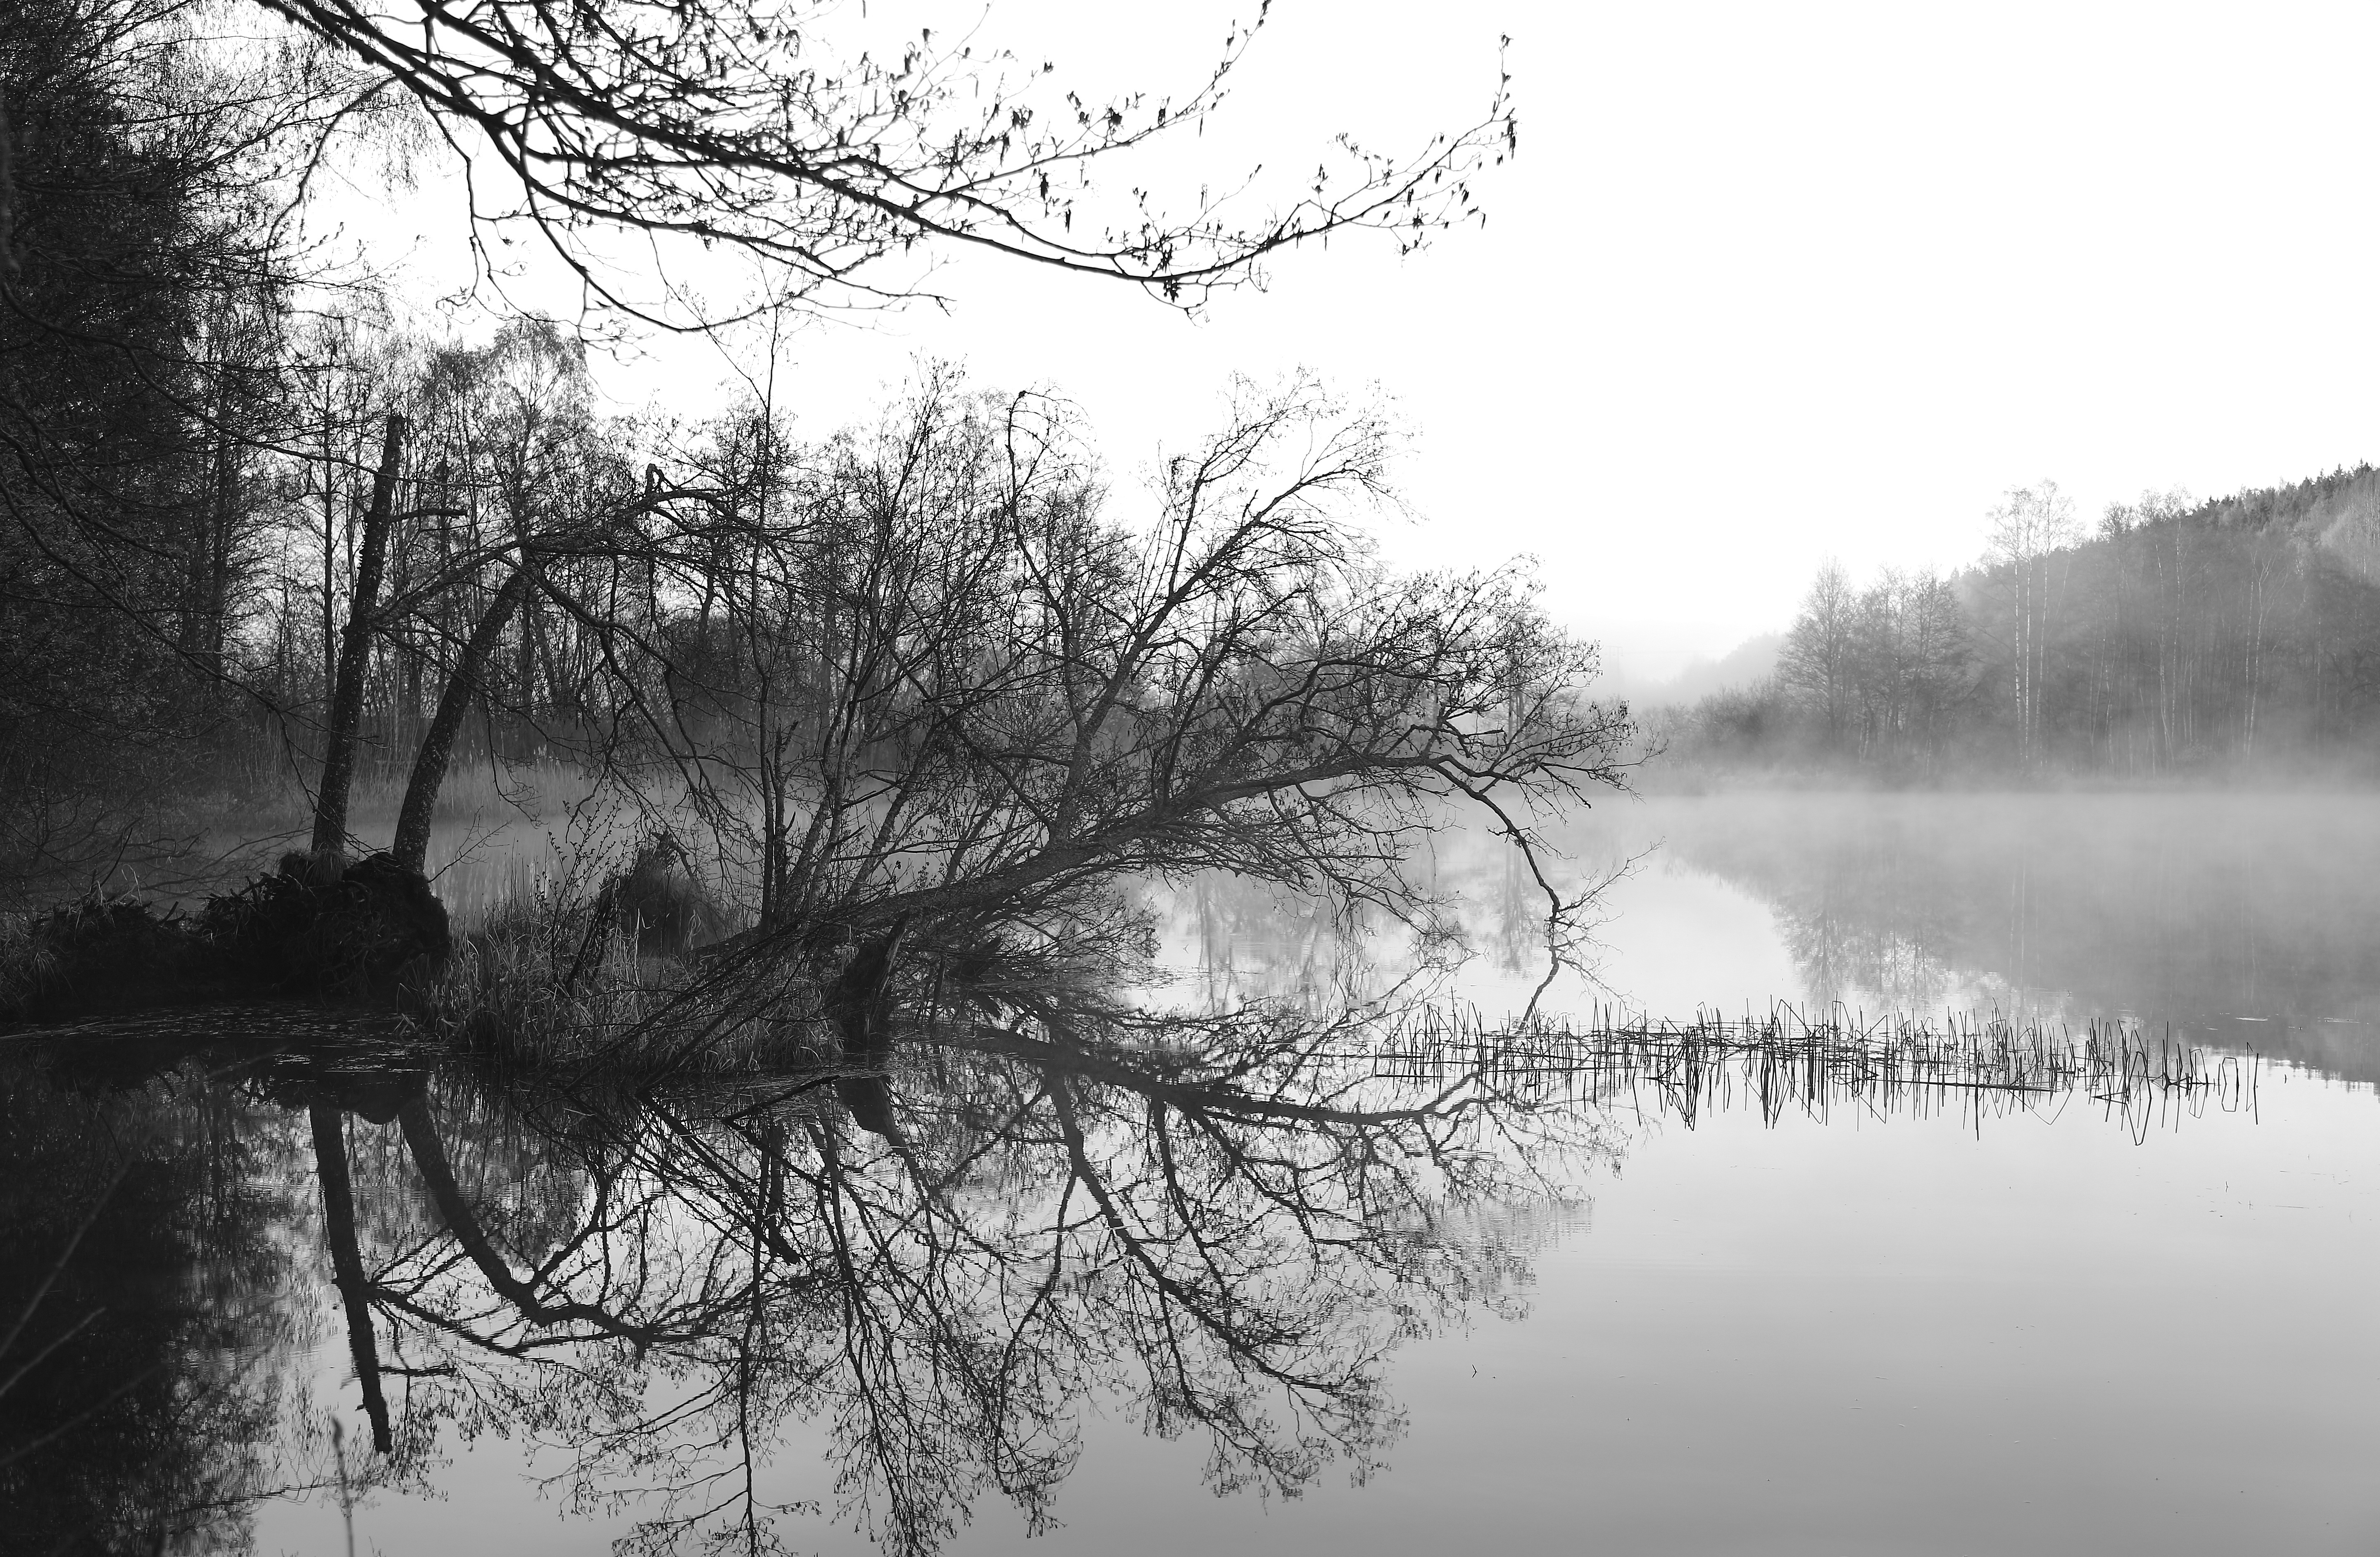
tree, nature, forest, branch, winter, black and white, fog, mist, morning, lake, reflection, weather, monochrome, season, woodland, monochrome photography, atmospheric phenomenon, woody plant